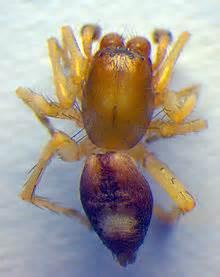
spider